John Mitchel

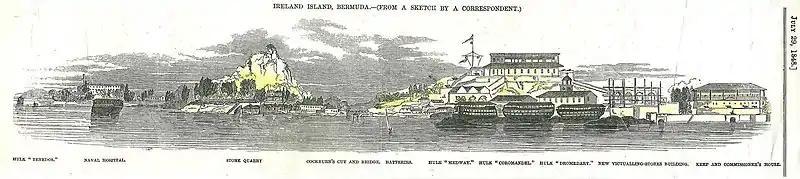
An 1848 woodcut of HMD Bermuda, Ireland Island, Bermuda.

Assisted by Patrick James ("Nicaragua") Smyth, an agent of the New York Irish Directory, in June 1853 Mitchel escaped from Van Diemen's Land and made his way (via Tahiti, San Francisco, Nicaragua and Cuba) to New York City. He soon outlived the hero's welcome he received. Among his contributions to the "Irish Citizen" (a joint venture with Meagher) was a defence of slavery in the southern states that occasioned "much surprise and general rebuke".